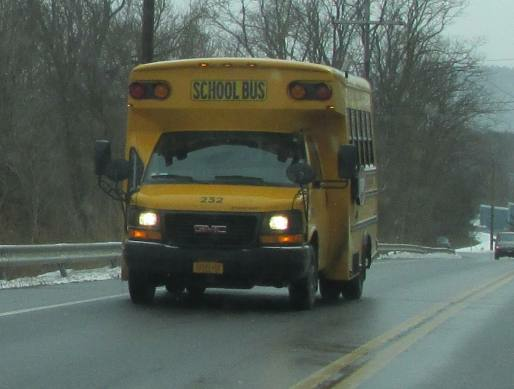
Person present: No